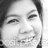
Emotion: neutral